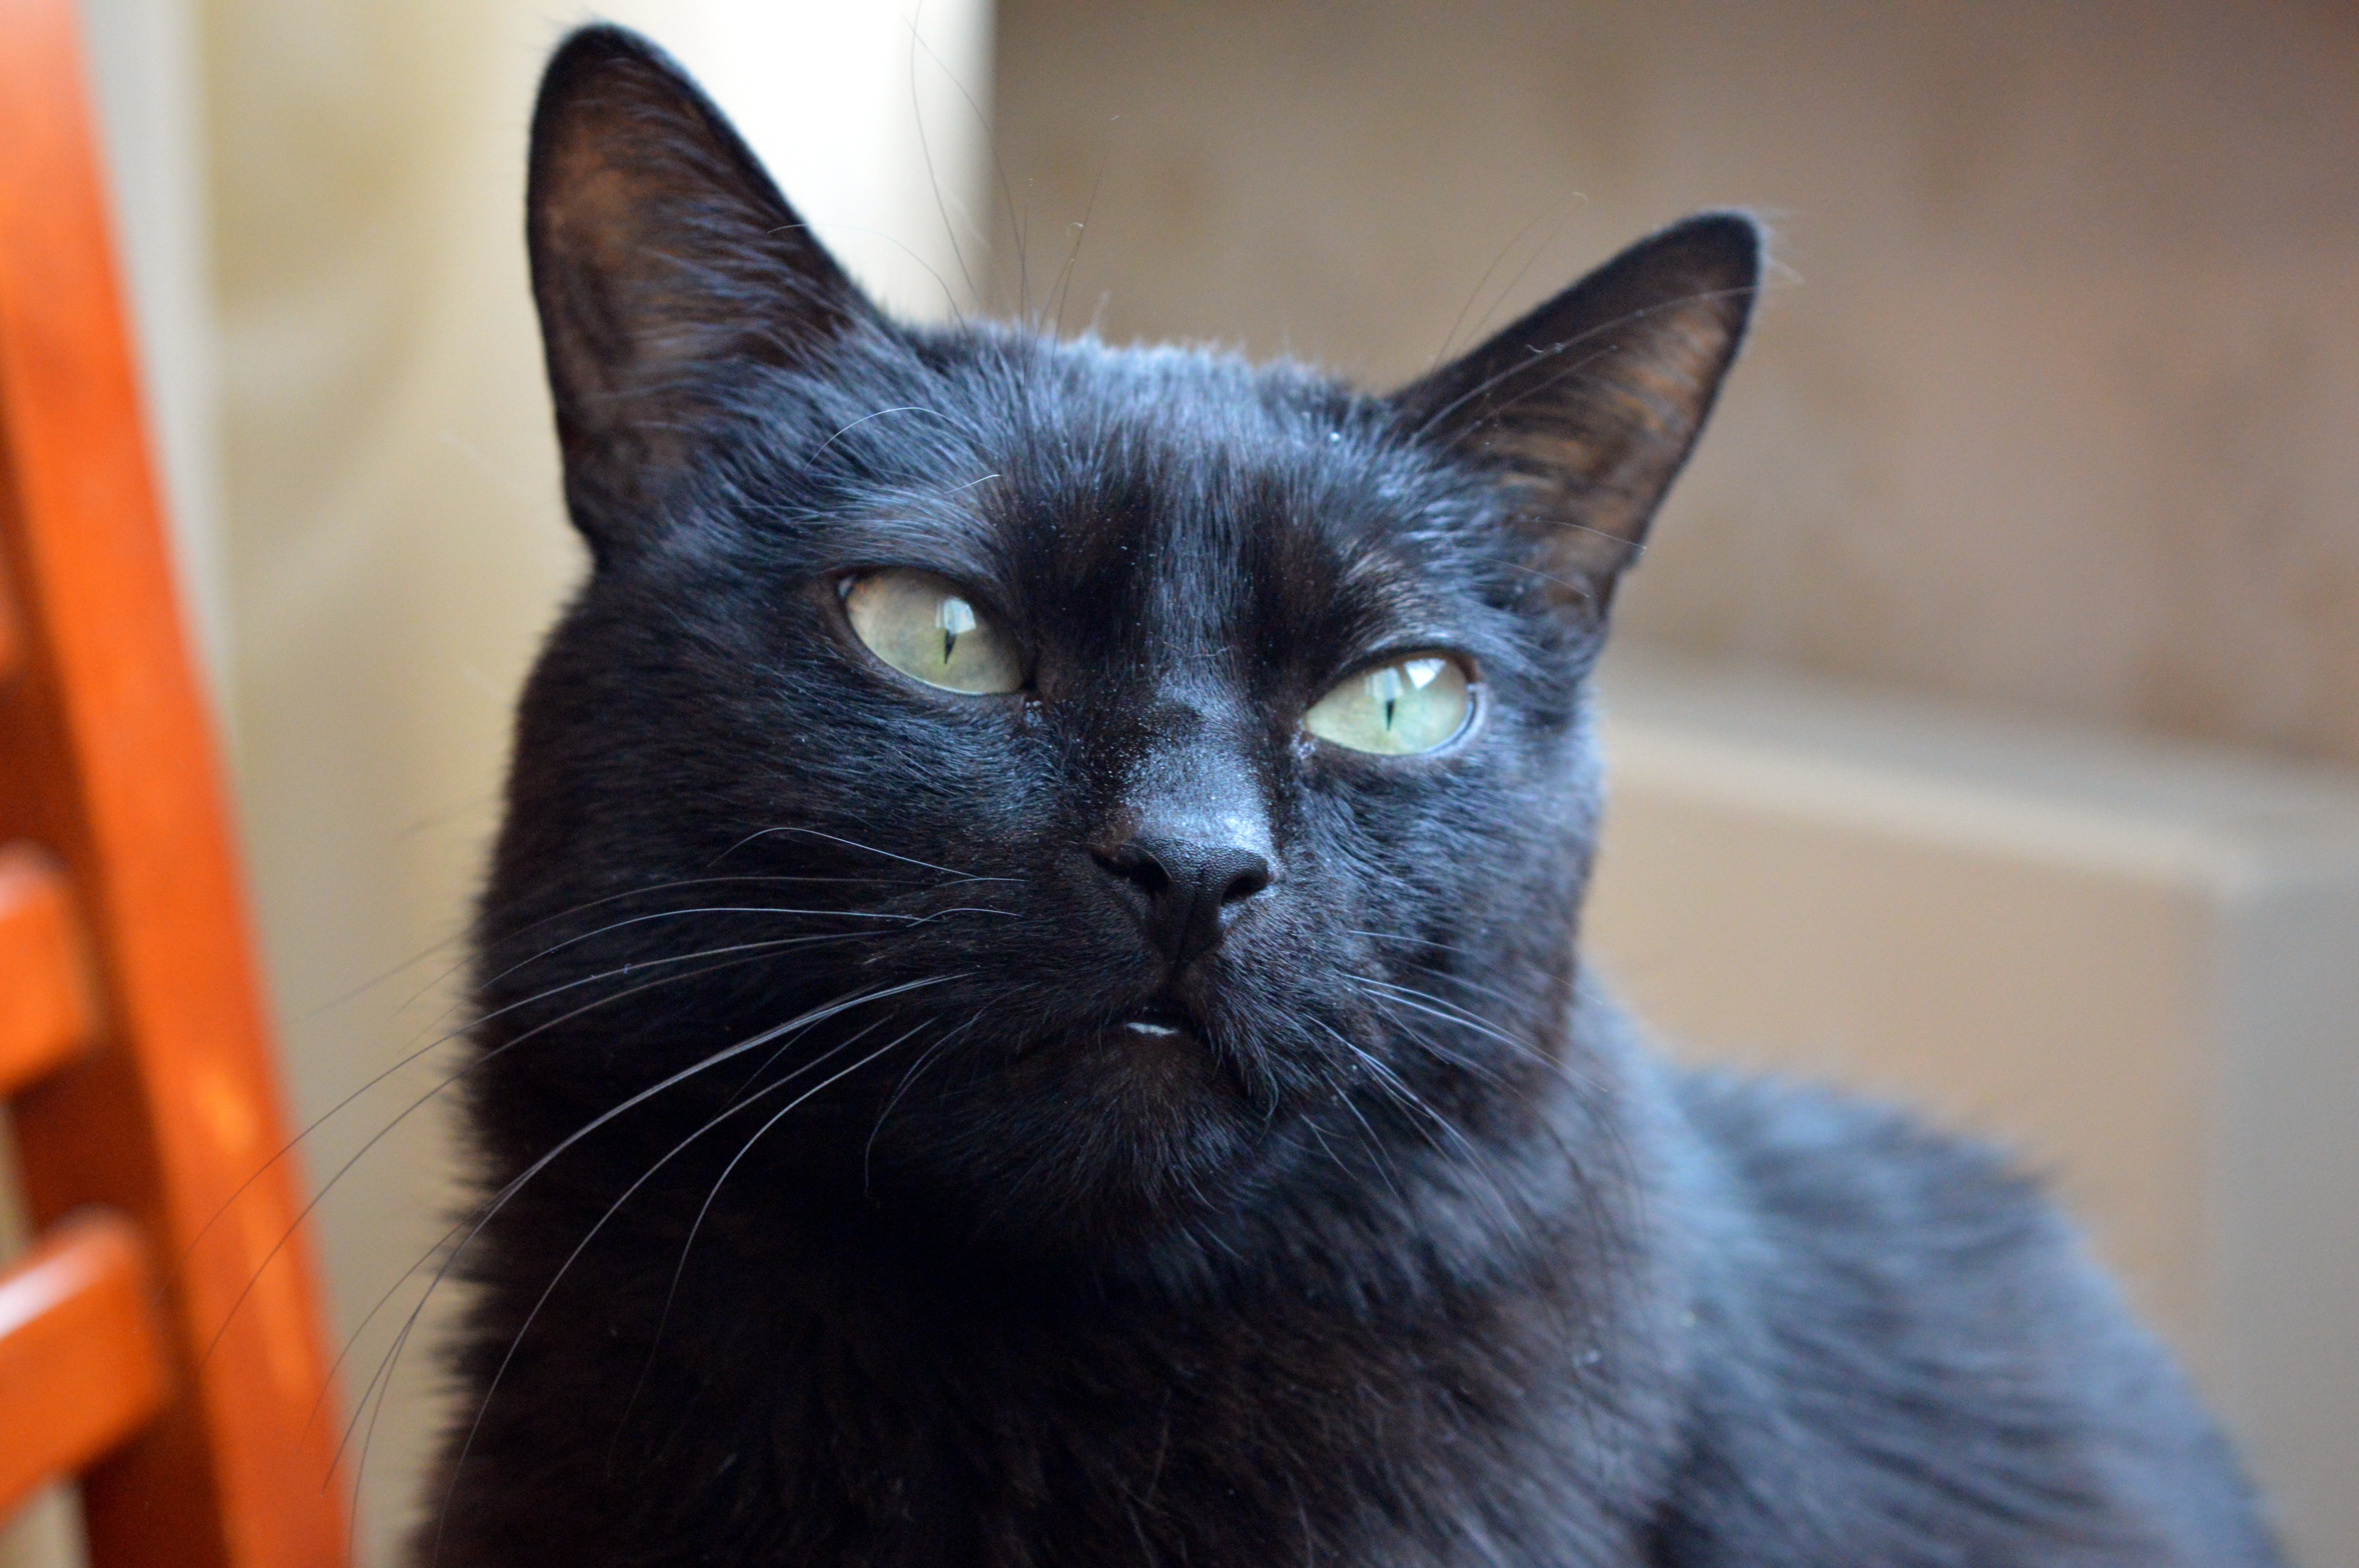
view, home, animal, cute, pet, fur, cat, mammal, black cat, black, pets, eyes, whiskers, animals, vertebrate, darling, views, cat eyes, bombay, housecat, crafty, young cat, cat's eye, cat's eyes, sly cat, green eyes, muzzle cat, yellow eyes, european shorthair, chartreux, cat looking, beautiful cat, cat person, fluffy cat, yellow eyed cat, home a cat, close up of a cat, cat sitting, crafty cat, small to medium sized cats, cat like mammal, carnivoran, nebelung, domestic short haired cat, domestic long haired cat